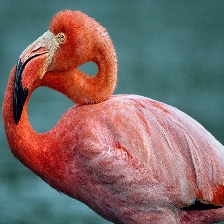
Species: AMERICAN FLAMINGO
Scientific name: PHOENICOPTERUS RUBER